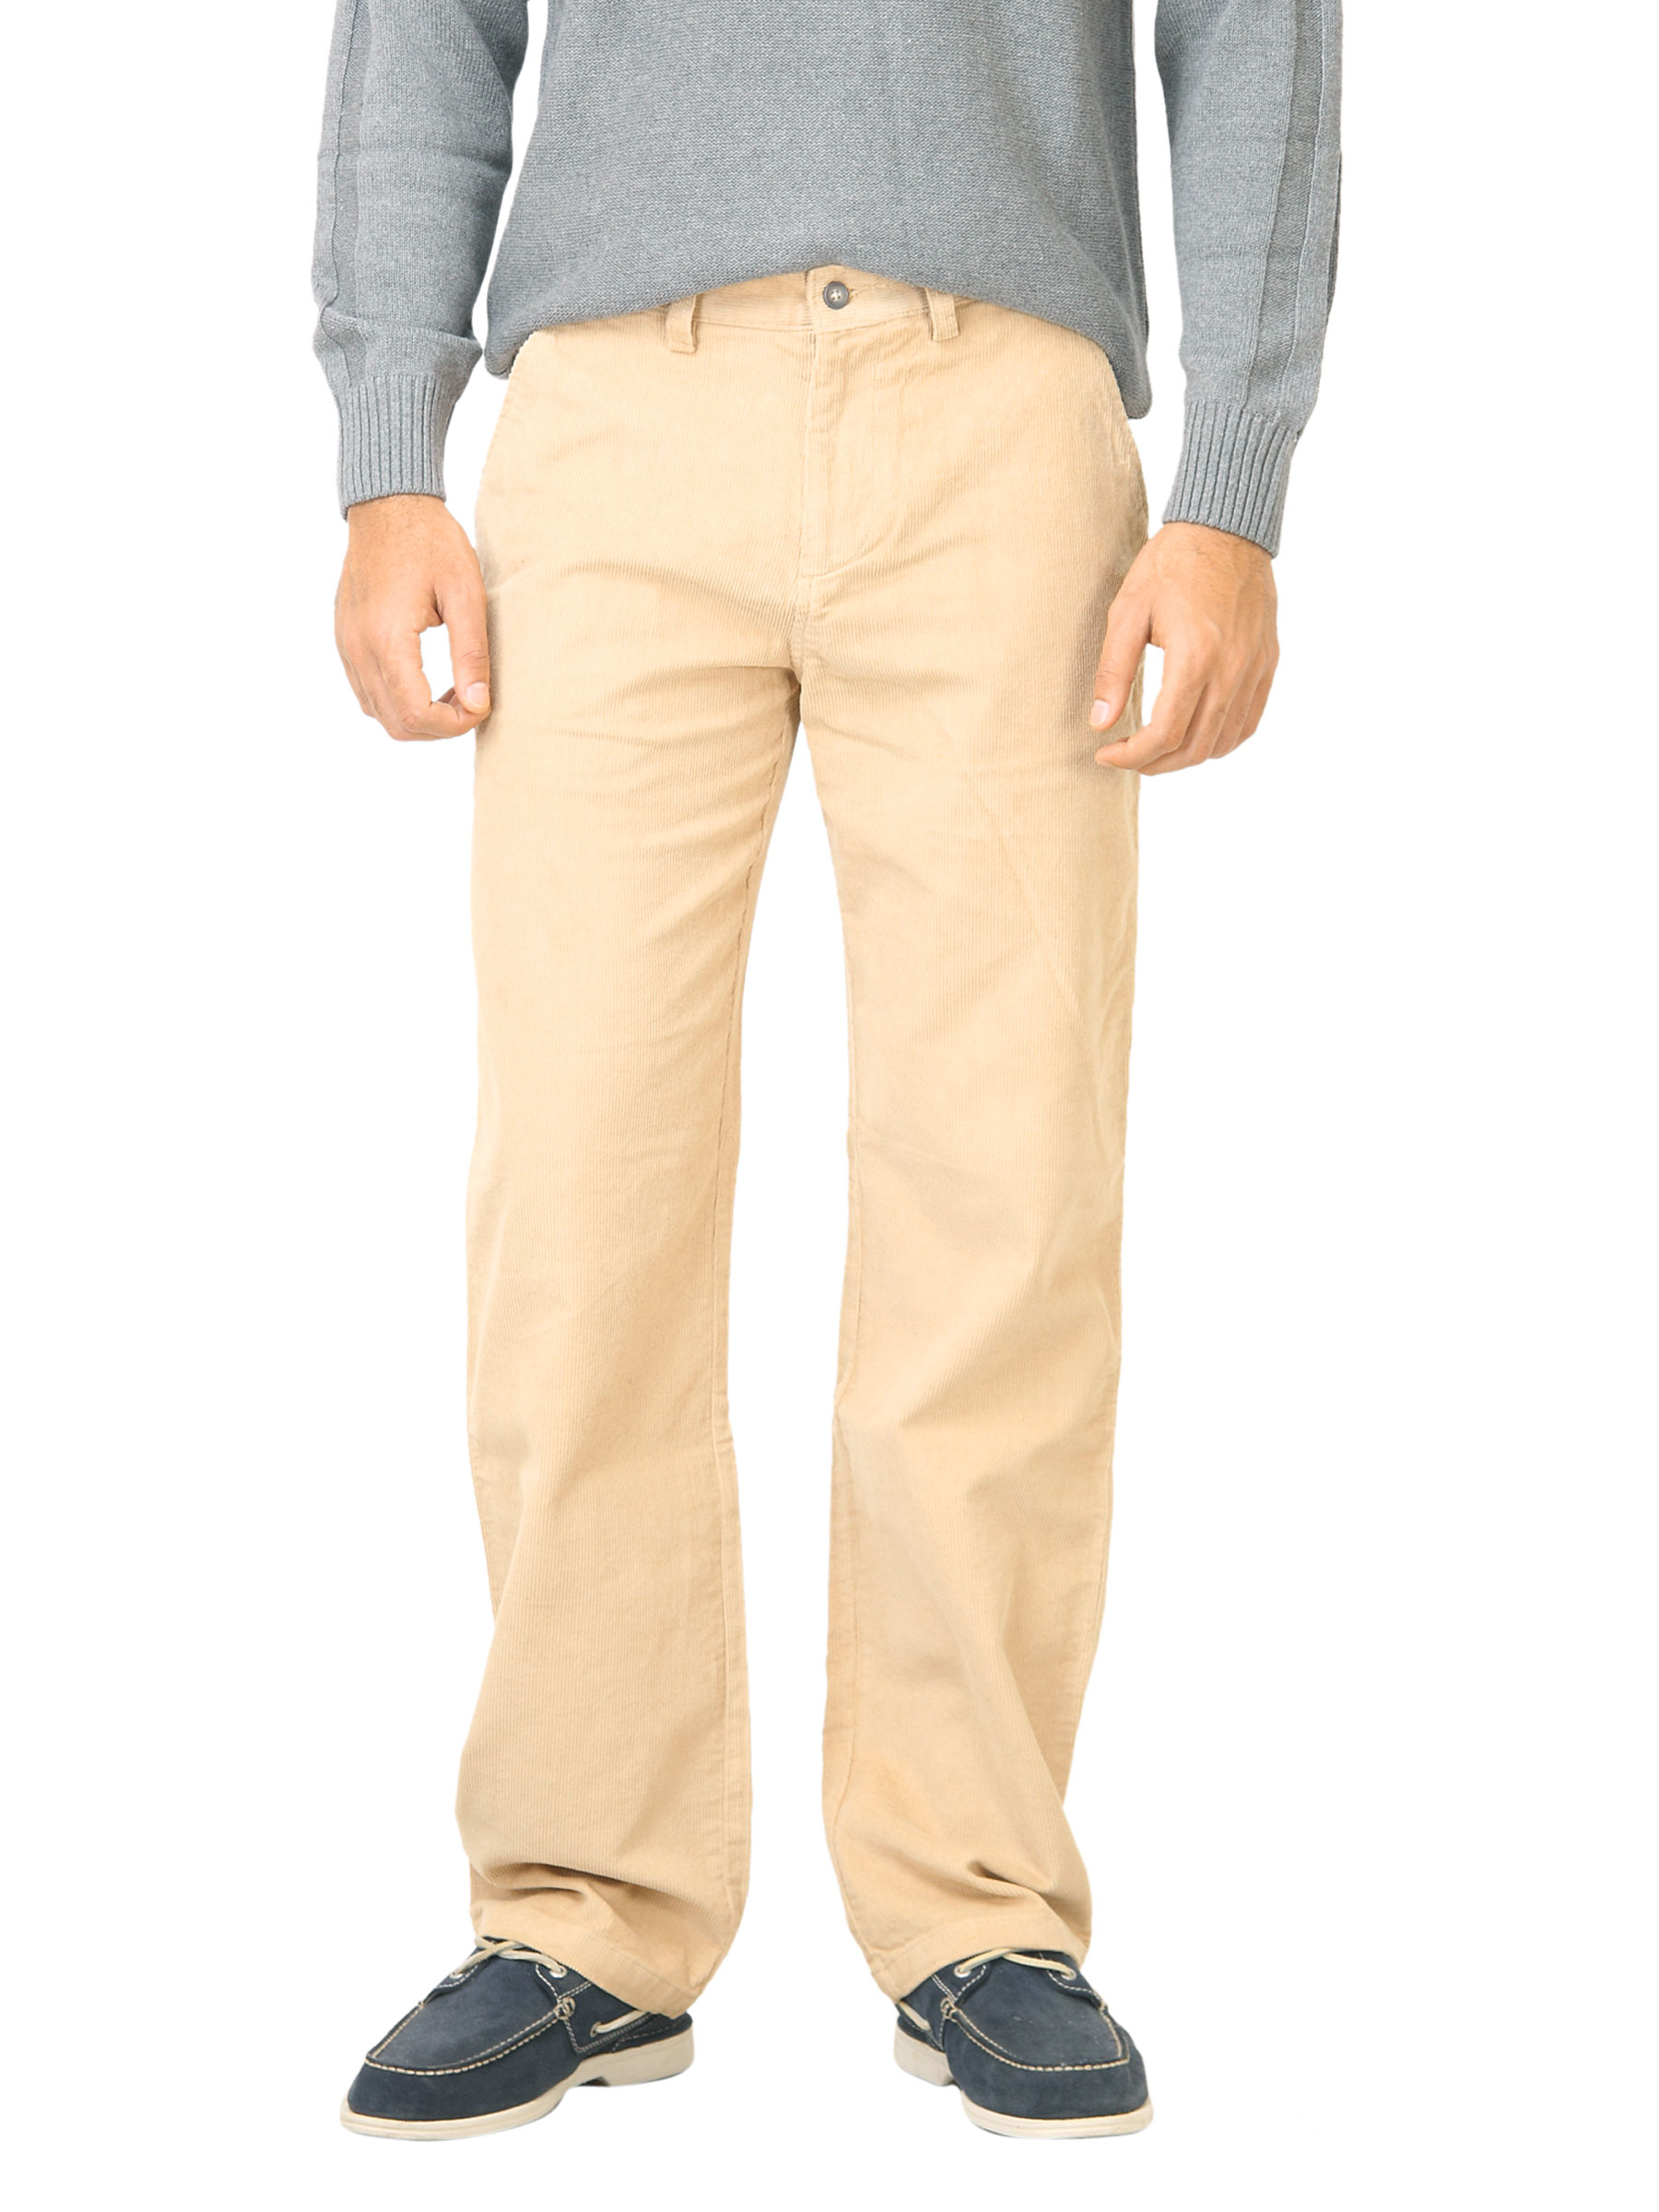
Peter England Elements  Men Trouser
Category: Apparel / Bottomwear / Trousers
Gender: Men
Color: Khaki
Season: Fall 2011
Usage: Casual